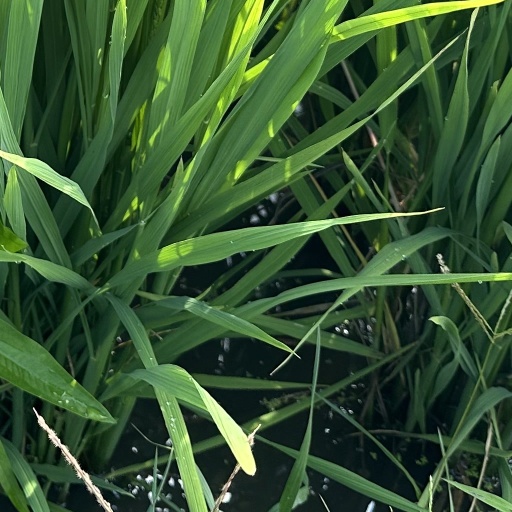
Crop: rice